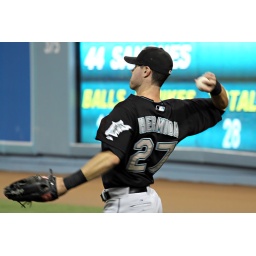
Jeremy Hermida (27) throws a ball in from deep right field at Dodger Stadium during a recent loss.